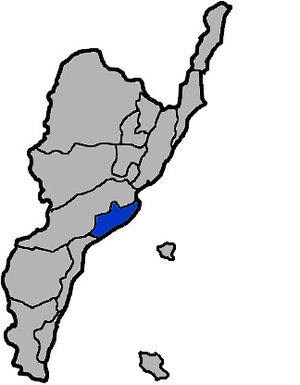
Taïtung est une ville de Taïwan. C'est la capitale du comté du même nom, située sur la côte est de l'île.